Sea art festival

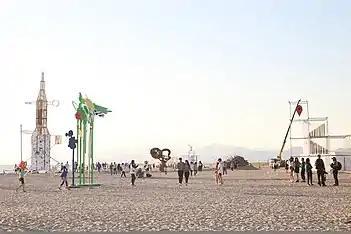
The panoramic view of Sea Art Festival 2017

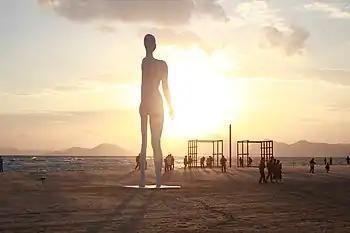
The panoramic view of Sea Art Festival 2015

Founded in 1987 as the pre-Olympics event of the 1988 Summer Olympics in Seoul, South Korea, the Sea Art Festival was held annually until 1995.